Pride parade

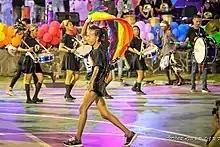
Pride March 2019 in Dili, East Timor

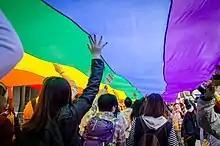
Hong Kong pride parade 2014

Many parades still have at least some of the original political or activist character, especially in less accepting settings. The variation is largely dependent upon the political, economic, and religious settings of the area. However, in more accepting cities, the parades take on a festive or even Mardi Gras-like character, whereby the political stage is built on notions of celebration. Large parades often involve floats, dancers, drag queens and amplified music; but even such celebratory parades usually include political and educational contingents, such as local politicians and marching groups from LGBT institutions of various kinds. Other typical parade participants include local LGBT-friendly churches such as Metropolitan Community Churches, United Church of Christ, and Unitarian Universalist Churches, PFLAG, and LGBT employee associations from large businesses.